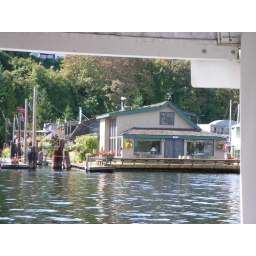
"Sleepless in Seattle" boat house